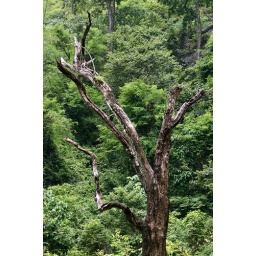
An old tree in the lush green valley.